James French (racing driver)

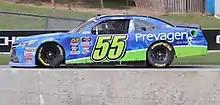
French racing in 2018 during his first NASCAR start at Road America

In August 2018, French joined JP Motorsports for his NASCAR Xfinity Series debut at Road America.